Perla Batalla

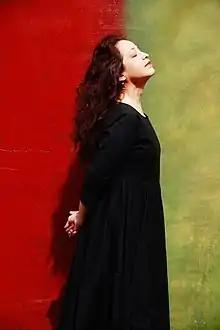
A promotional photograph of Batalla

Perla Batalla was born in Los Angeles 1964, to an Argentinian mother, Barbara, and a Mexican father, Jorge. Her mother was a singer, and her father was a mariachi musician. Her parents ran a record store called Discoteca Batalla in Los Angeles in the 1970s. Two years after graduating from high school, Batalla was granted a scholarship to attend the Lee Strasberg Theatre Institute. Meanwhile, she earned money from participating in talent contests at bars. Batalla told an interviewer from the "Los Angeles Times" in 2001 that she had been attending law school when she took a friend's advice to follow a career in music instead. She was introduced to Leonard Cohen by her friend Julie Christensen, when Cohen was auditioning for backup singers for his "I'm Your Man" tour. Batalla said in 2001 that meeting Cohen was her "big break and the opening of everything".